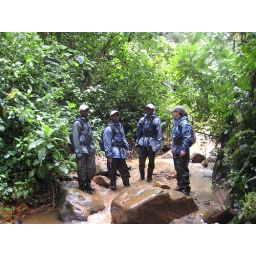
Rebecca Chancellor and her field team standing in Pfunda River.